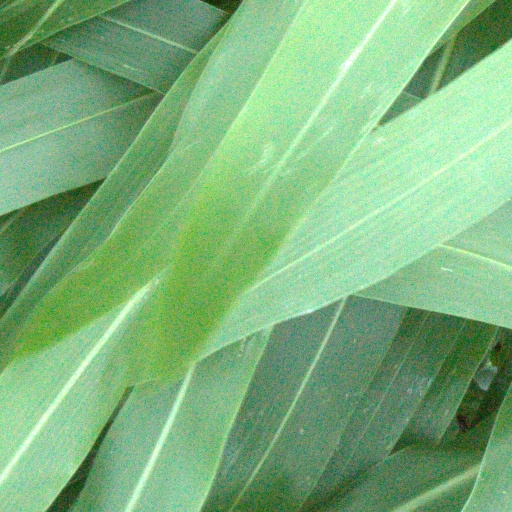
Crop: sorghum